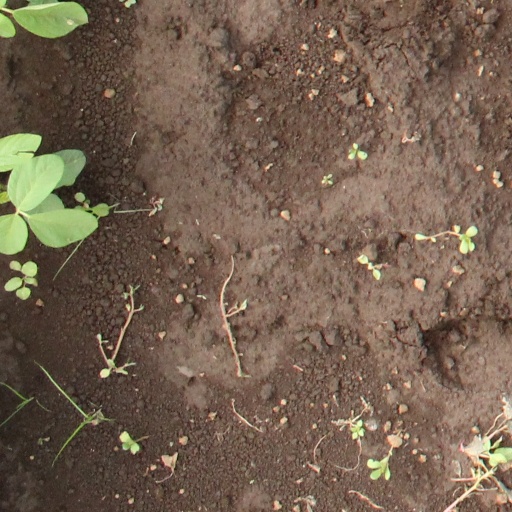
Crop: soybean